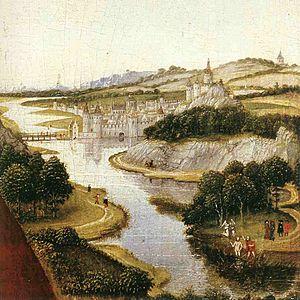
Le Triptyque Braque est un retable portatif peint à l'huile sur panneaux de chêne, réalisé vers 1452 par l'artiste primitif flamand Rogier van der Weyden.